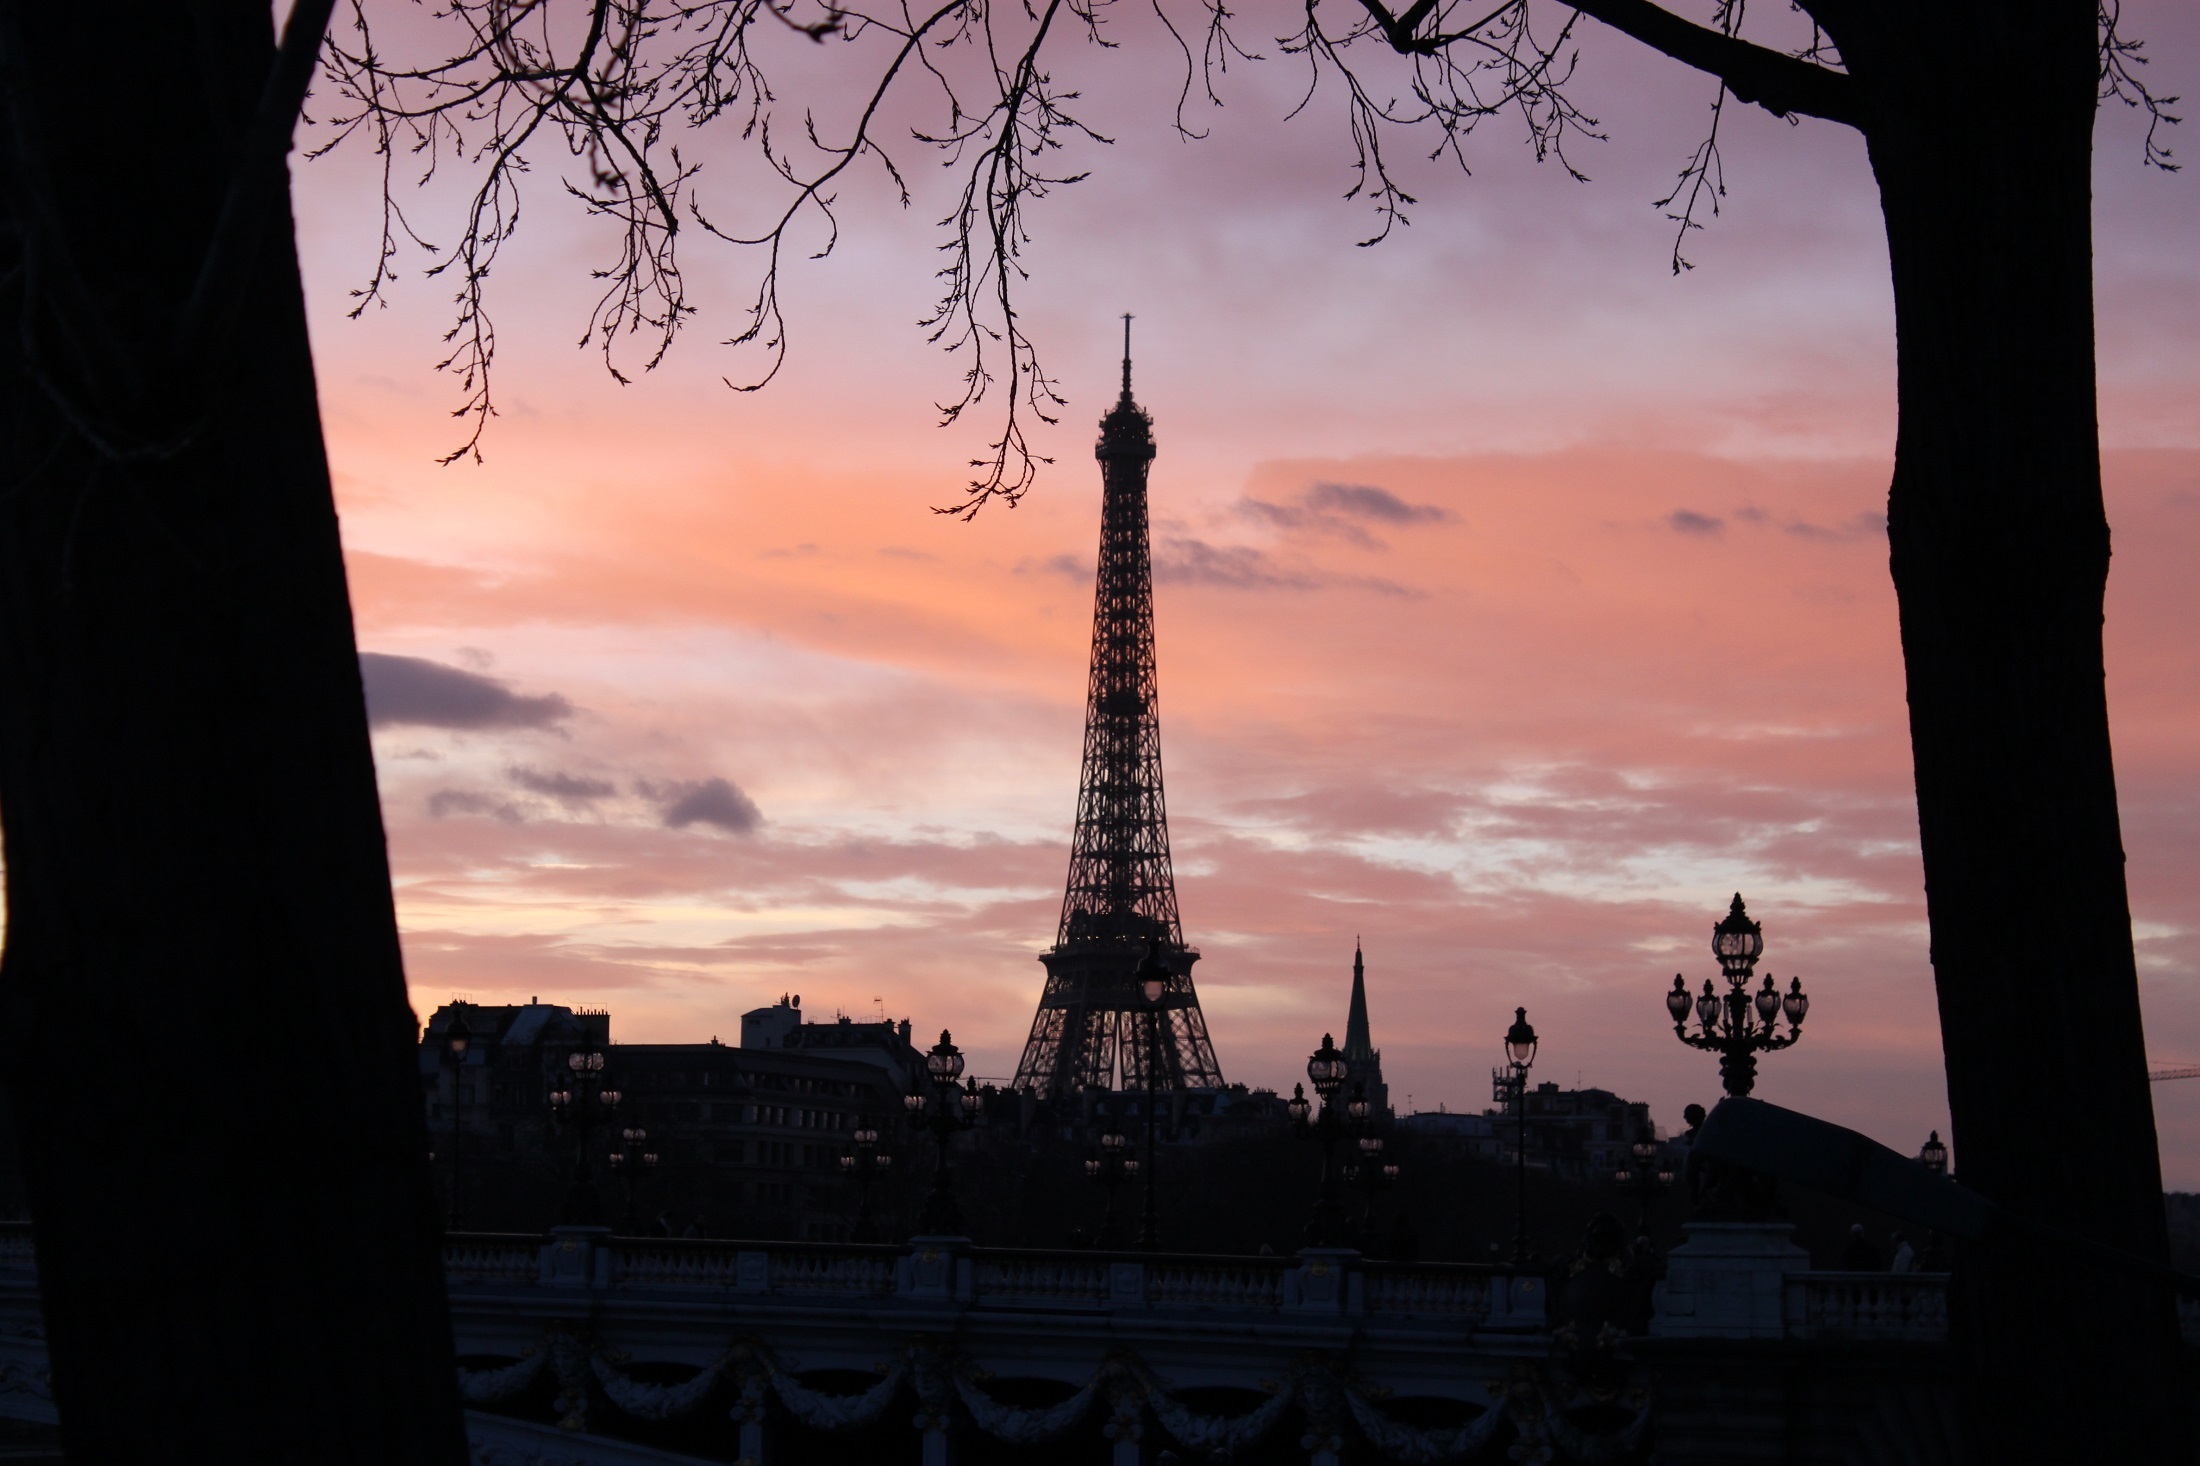
silhouette, light, cloud, architecture, structure, sky, sunrise, sunset, skyline, morning, dawn, city, eiffel tower, paris, monument, cityscape, tourist, dusk, france, europe, evening, reflection, symbol, park, metal, romance, landmark, attraction, colorful, clouds, tall, iron, famous